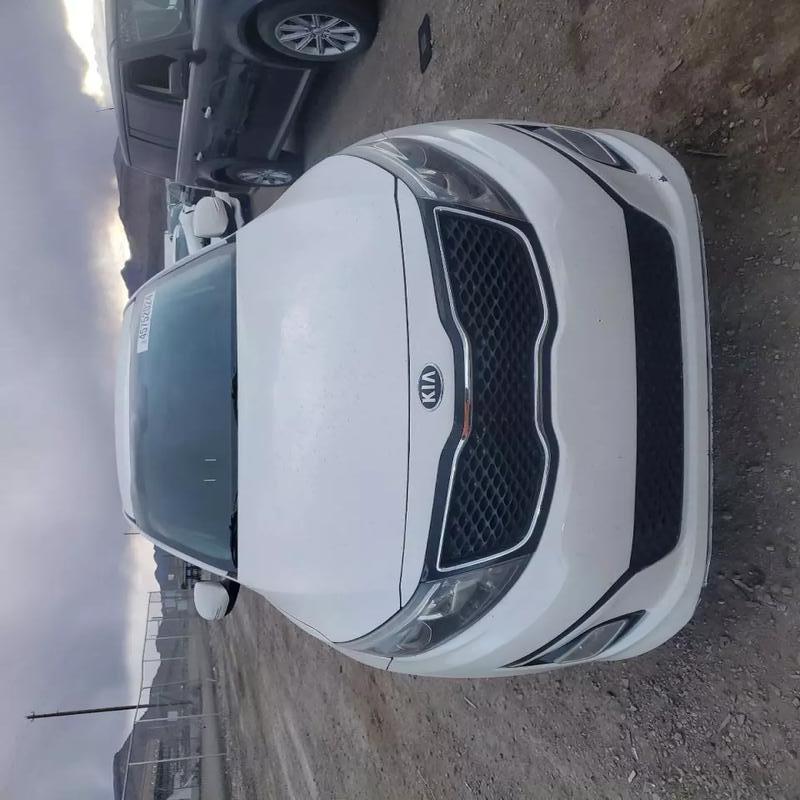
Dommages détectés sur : pare-choc avant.
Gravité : mineur